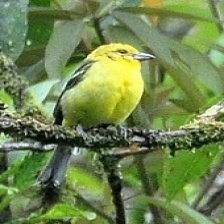
Species: FLAME TANAGER
Scientific name: PIRANGA BIDENTATA